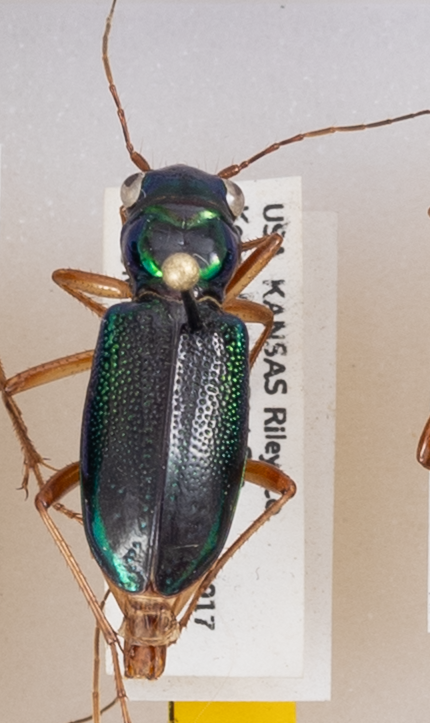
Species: Tetracha virginica
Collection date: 2018-07-16
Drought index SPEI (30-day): -0.664
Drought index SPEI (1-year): -1.594
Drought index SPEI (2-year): -0.86